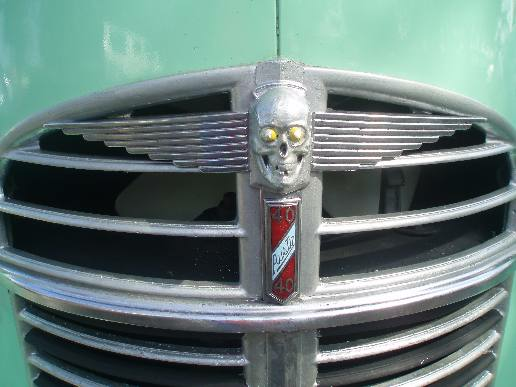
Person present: No